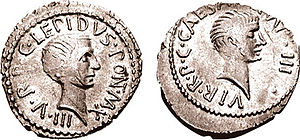
Marcus Aemilius Lepidus (triumvir)
Marcus Aemilius Lepidus (tv) og Octavianus (th) på en denar fra år 42 fvt.
Marcus Aemilius Lepidus var en aristokratisk politiker i det 1. århundrede f.Kr. Han er kendt som Lepidus og var søn af Marcus Aemilius Lepidus og Appuleia. Hans far var med i et oprør mod Republikken og døde som følge heraf. Han var medlem af det andet triumvirat og Pontifex Maximus